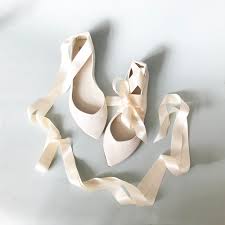
Label: Ballet Flat